Anne McCaffrey

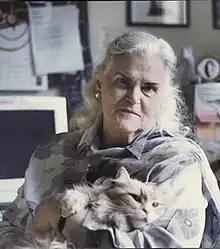
Anne McCaffrey Author Photo

Anne Inez McCaffrey (1 April 1926 – 21 November 2011) was an American writer known for the "Dragonriders of Pern" science fiction series. She was the first woman to win a Hugo Award for fiction (Best Novella, "Weyr Search", 1968) and the first to win a Nebula Award (Best Novella, "Dragonrider", 1969). Her 1978 novel "The White Dragon" became one of the first science-fiction books to appear on the "New York Times" Best Seller list.